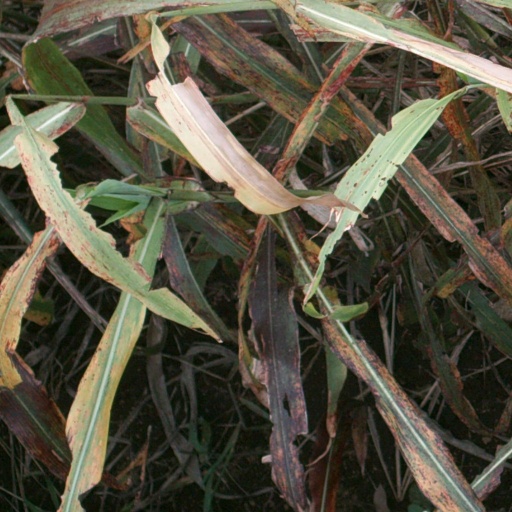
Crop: sorghum